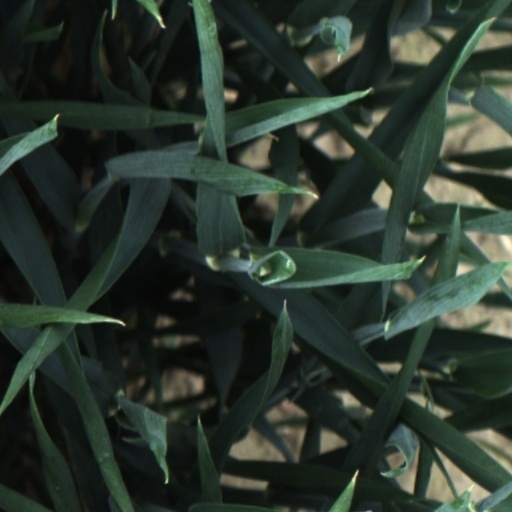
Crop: wheat